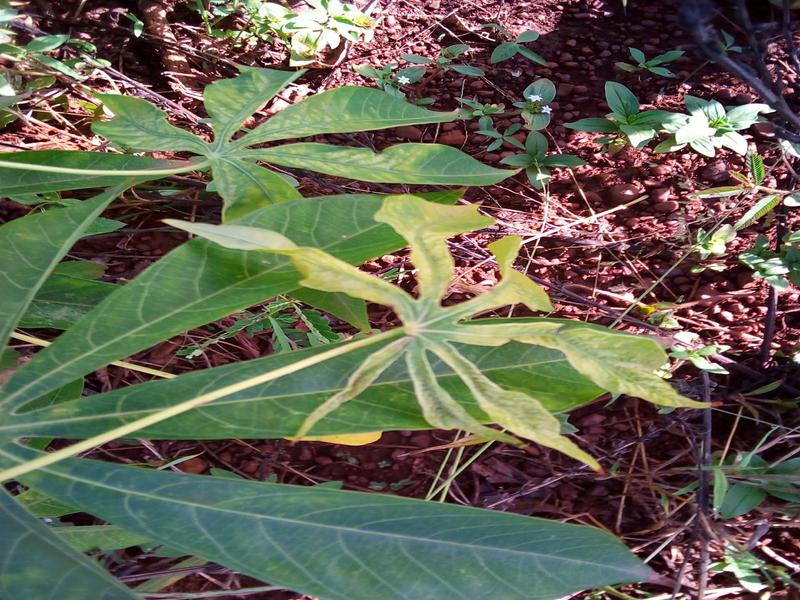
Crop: cassava
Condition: green_mottle